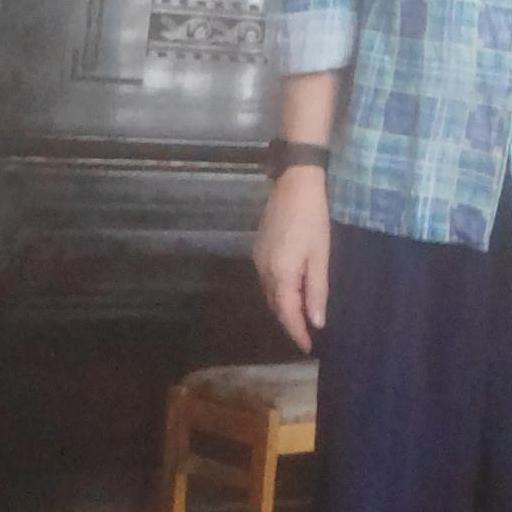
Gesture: no_gesture